Robert Francis Catterson

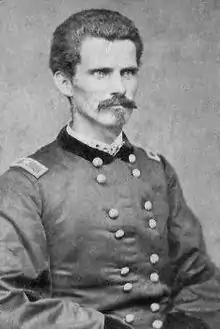
Catterson in uniform, 1865

Robert Francis Catterson (March 22, 1835March 30, 1914) was a medical doctor, Union Army officer in the American Civil War, state legislator, militia officer, U.S. Marshal, and the 30th mayor of Little Rock, Arkansas (from 1871 to 1873). During the American Civil War, he was a senior officer of the Union Army and served as a brigade commander in the Army of the Tennessee.